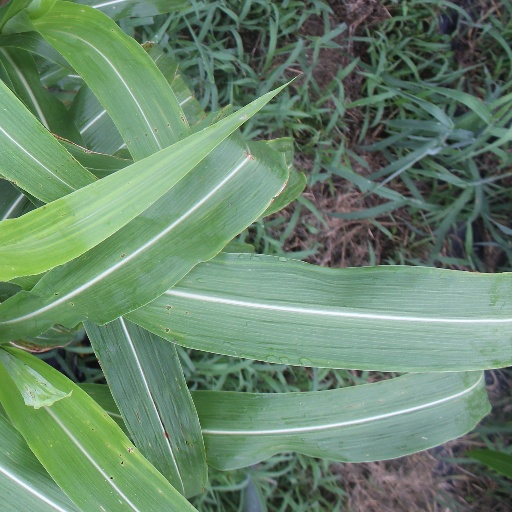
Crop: sorghum